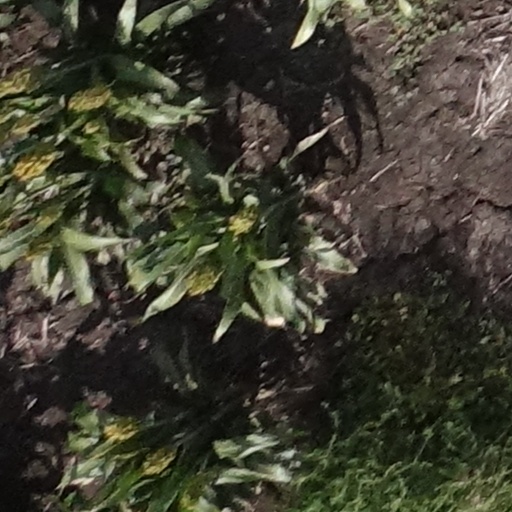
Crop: sorghum